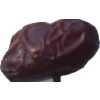
Label: dates